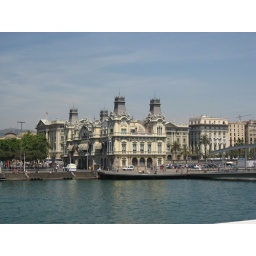
Port building near Colom monument